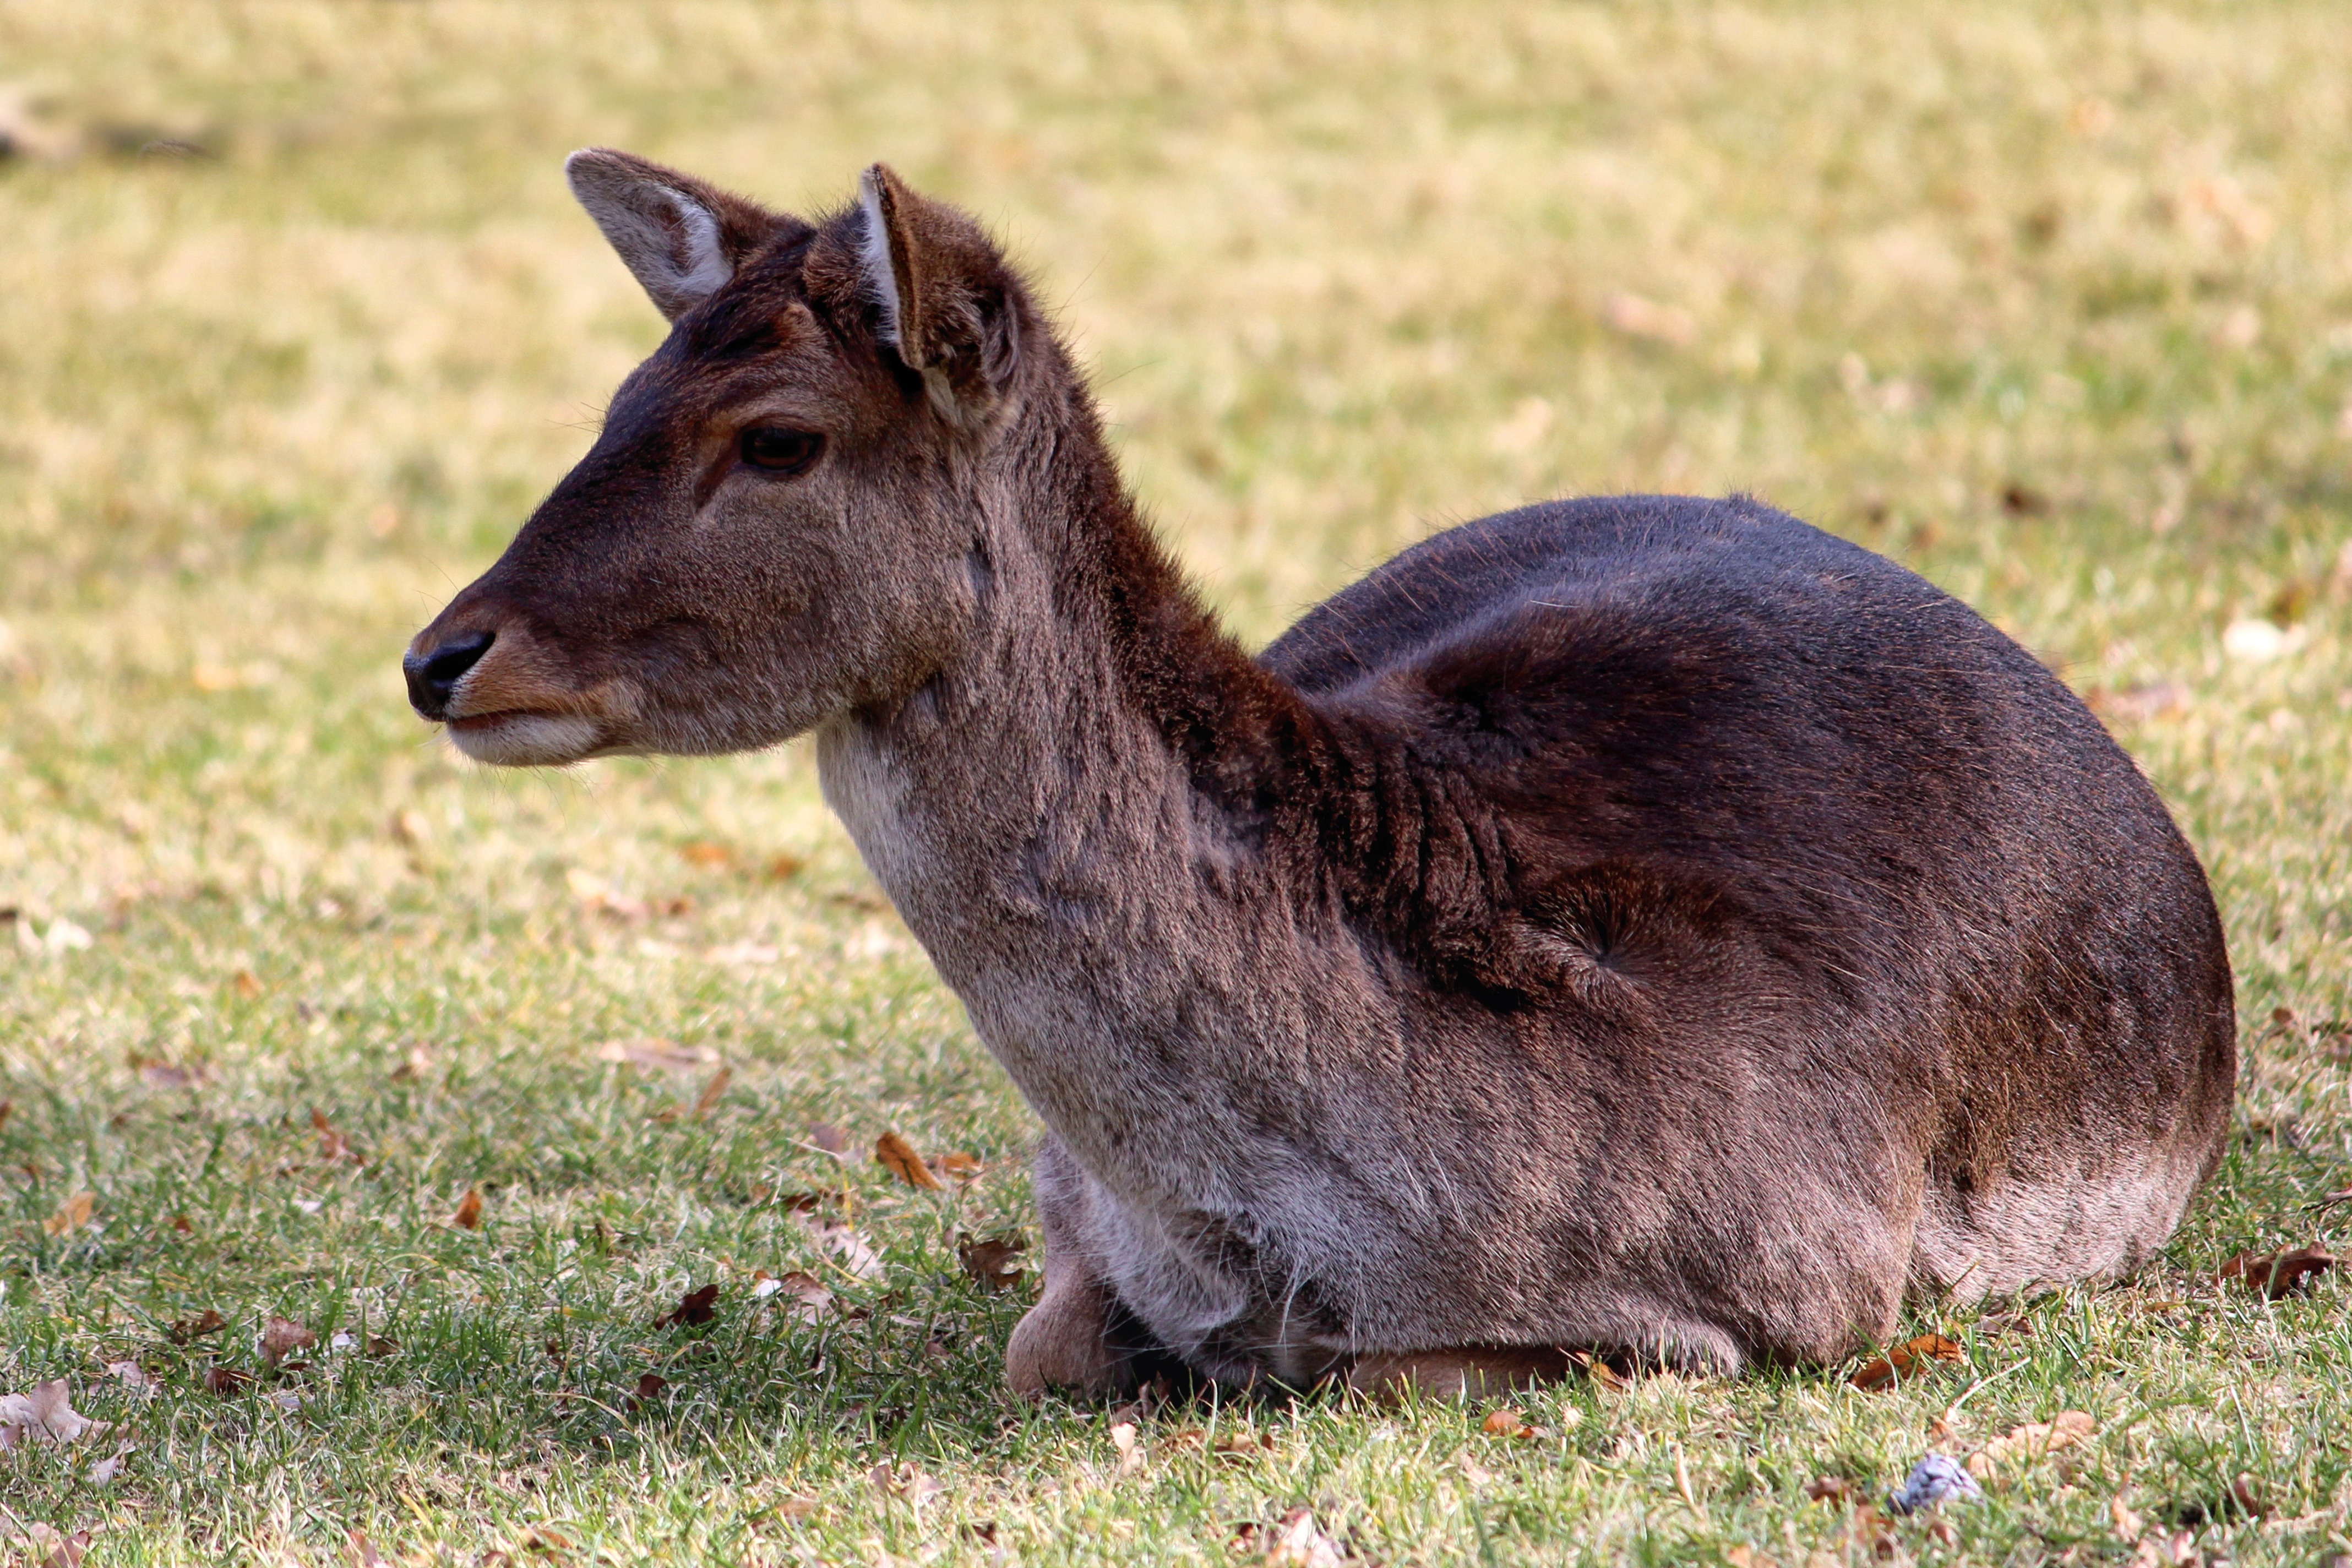
nature, grass, meadow, animal, wildlife, wild, portrait, pasture, mammal, fauna, kangaroo, wallaby, head, vertebrate, marsupial, roe deer, fallow deer, wildlife photography, animal portrait, concerns, macropodidae, horse like mammal